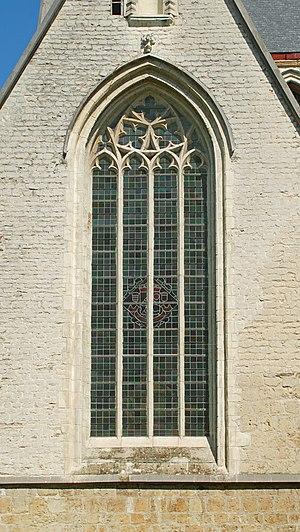
Belgique - Termonde - Église Notre-Dame
L'église Notre-Dame est une église de style gothique et néo-gothique située sur le territoire de la ville belge de Termonde, dans la province de Flandre-Orientale.